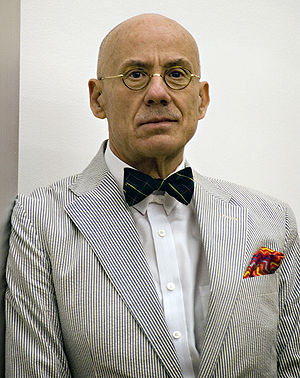
James Ellroy
James Ellroy, april 2009
James Ellroy er en amerikansk kriminalforfatter og essyist. Blandt hans mange værker, hvoraf de fleste er oversat til dansk, er The L.A. Quartet og Underworld USA Trilogy.